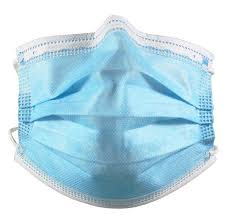
Waste category: trash